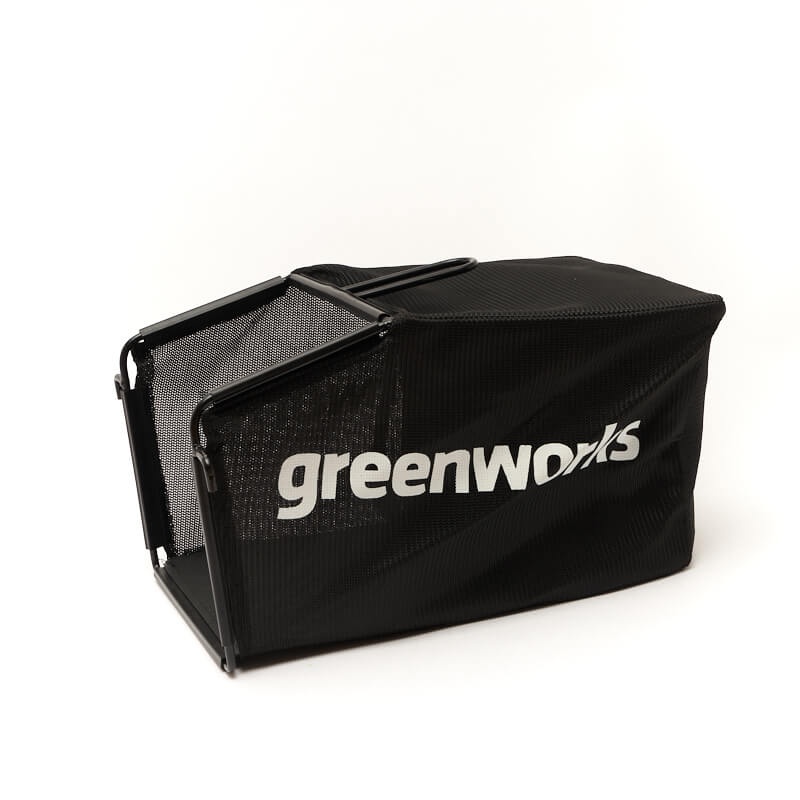
Grass Catcher Assembly
Brand: Greenworks Tools Canada Inc.
Have your Greenworks tools working like new again with our parts and accessories. Grass catcher assembly for Greenworks tools, product numbers: MO40B00, 2508202, 2506302
Category: Home & Garden > Lawn & Garden > Outdoor Power Equipment Accessories > Lawn Mower Accessories > Lawn Mower Bags